Monghyr Mutiny

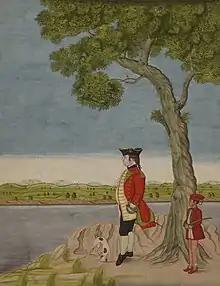
An officer of the East India Company c.1765-70

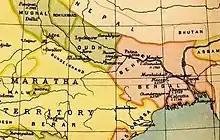
Map showing Bengal and surrounding states in 1765. The British posts at Allahabad, Patna (Bankipore), Monghyr and Calcutta are shown

The Monghyr Mutiny (also known as the White Mutiny) occurred among European officers of the East India Company stationed in Bengal in 1766. The mutiny arose after the East India Company's governor of Bengal, Robert Clive, implemented an order to reduce the batta field allowance paid to its army officers. The batta had been doubled while the troops were in the service of the Nawab of Bengal Mir Jafar. Clive's order came into effect on 1 January 1766 and brought the allowances into line with those paid by the company in the rest of India. At this time the company army in Bengal was divided into three brigades under the command of Sir Robert Fletcher, Richard Smith and Robert Barker.